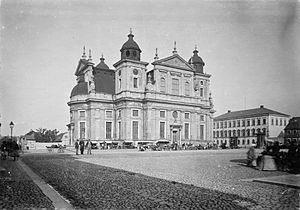
Kalmar Stift
Kalmar Domkirke i 1900
Kalmar Stift var et stift i Svenska kyrkan i Sverige i årene 1603-1915, hvorefter det blev optaget i Växjö Stift. Nedlæggelsen skete efter krav fra Riksdagen for at kunne danne Luleå Stift. Lederen af Kalmar Stift fik i 1678 titel af biskop og kaldtes desuden superintendent.